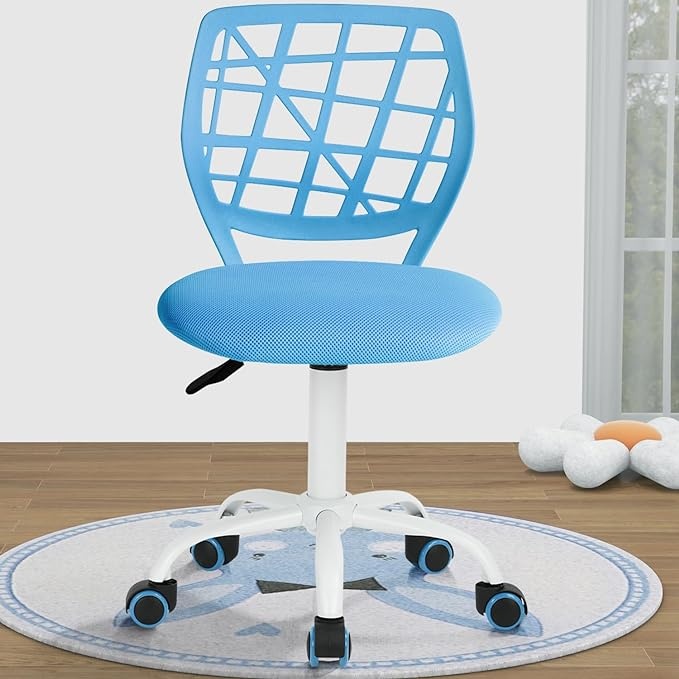
FurnitureR Kids Desk Chair, Small Office Chair Armless Adjsutable Swivel Task Chair with Soft Cushion for Study Kids Teens Child, Blue
Brand: FurnitureR
About This Armless and Swivel Design: The chair is armless, providing unrestricted movement and flexibility for kids while they study or work. Additionally, its swivel function enables 360-degree rotation, allowing easy access to different areas of their desk without straining or awkward movements. Soft Cushioned Seat: The chair boasts a soft and comfortable cushion on the seat, providing a cozy and supportive sitting experience for kids during extended study or play sessions. The cushion enhances their overall comfort and reduces the risk of discomfort or fatigue. Adjustable Height: The Kids Desk Chair features a height-adjustable design, allowing it to be customized to the child's height and growth. This ensures that their feet can comfortably rest on the floor, promoting a proper sitting posture as they grow. Compact and Space-Saving: With its small and armless design, the Kids Desk Chair is space-saving and can fit perfectly into smaller study areas or playrooms. Its compact size makes it suitable for kids of various ages, from young children to teenagers. Sturdy and Safe Construction: Designed with the safety of children in mind, the chair features a sturdy construction and durable materials. The chair's stability ensures it can withstand the active movements of kids and provides a secure seating solution. Overview Brand : FurnitureR Color : Blue Product Dimensions : 15"D x 15.4"W x 33.5"H Special Feature : Rolling Product Care Instructions : Wipe Clean Material Plastic : Item Weight 10.1 Pounds : Material Plastic : Item Weight 10.1 Pounds Frame Material Plastic : Seat Material Type Fabric : Frame Material Plastic : Seat Material Type Fabric
Category: Furniture > Chairs > Floor Chairs